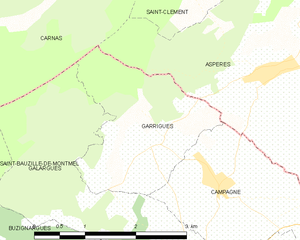
Carte de la commune française de code INSEE 34112 - Garrigues (Hérault)
Garrigues est une commune française située dans le département de l'Hérault, en région Occitanie.